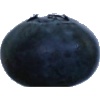
Label: Blueberry 1